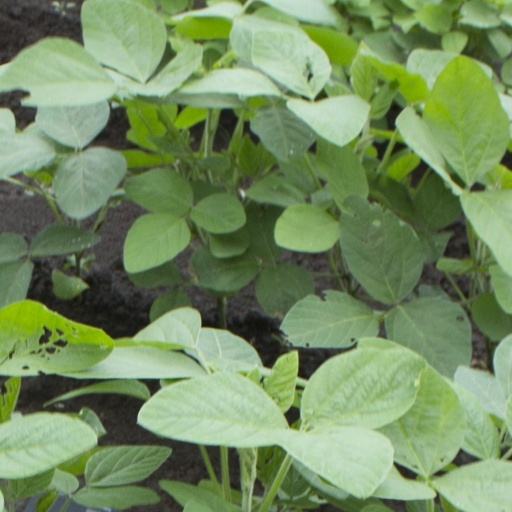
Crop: soybean